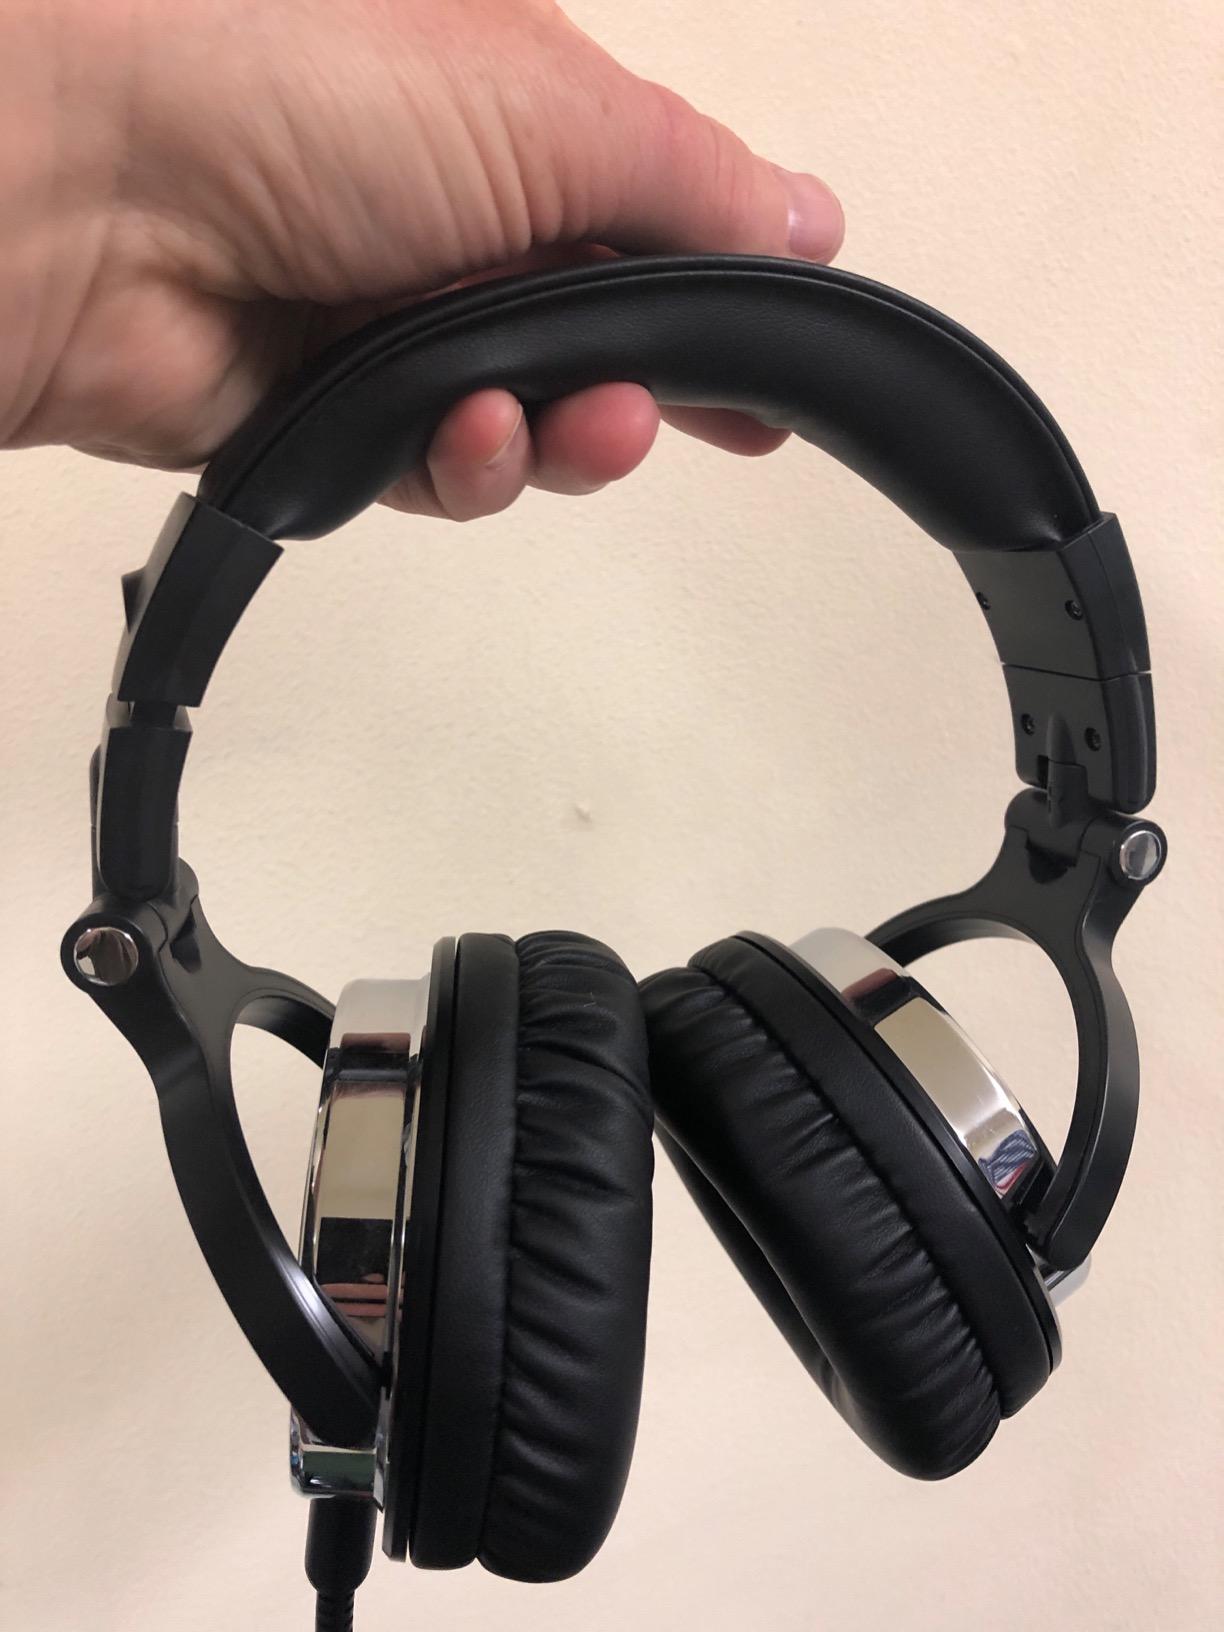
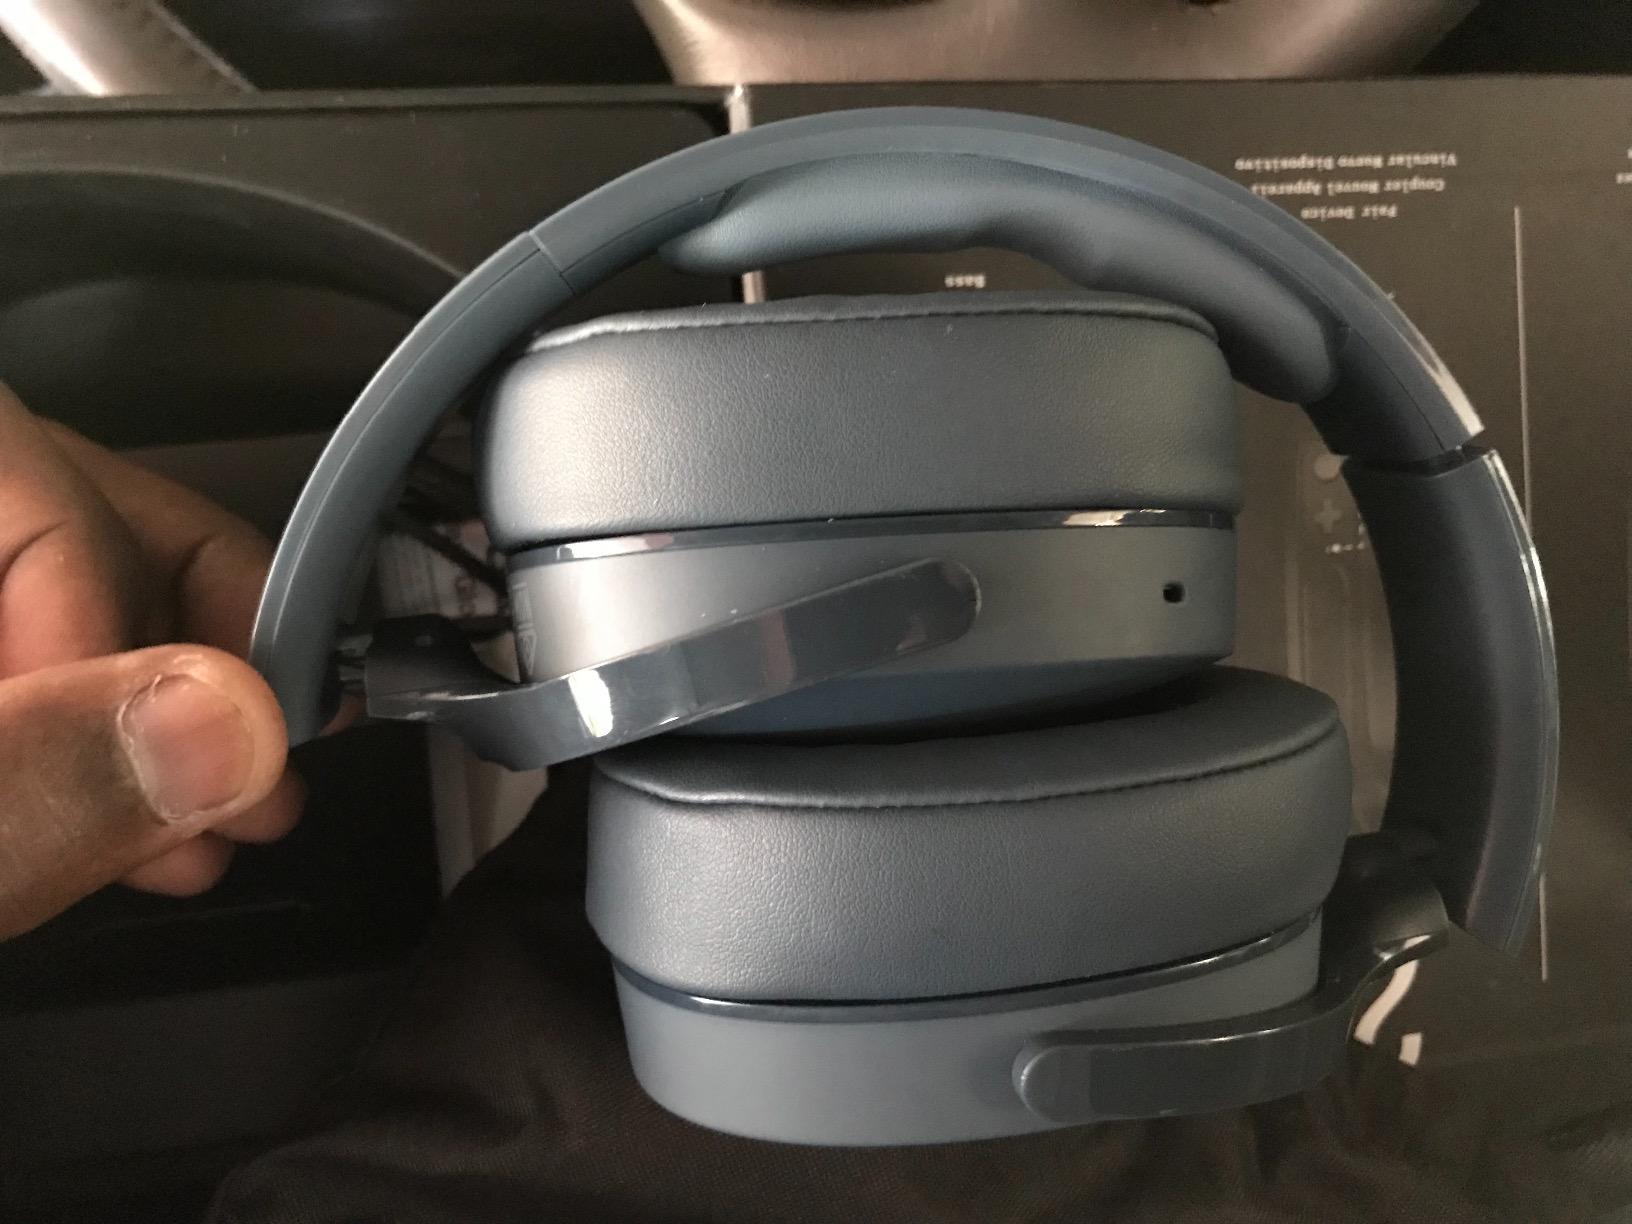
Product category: headphones
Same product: no